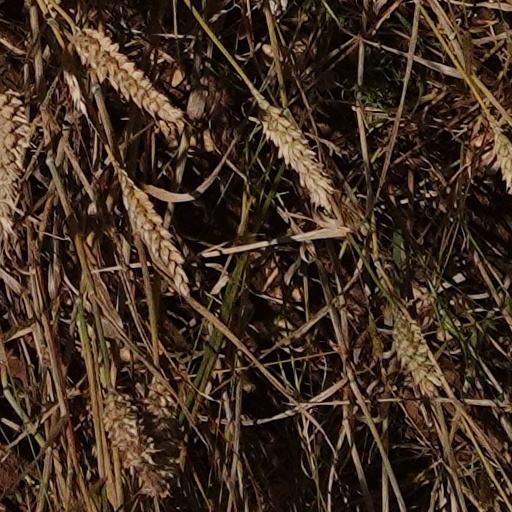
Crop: wheat